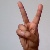
The image shows a hand gesture representing the letter 'V' in Indian Sign Language.